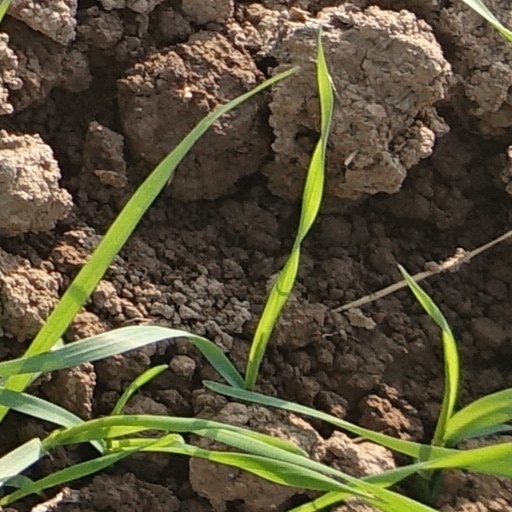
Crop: wheat